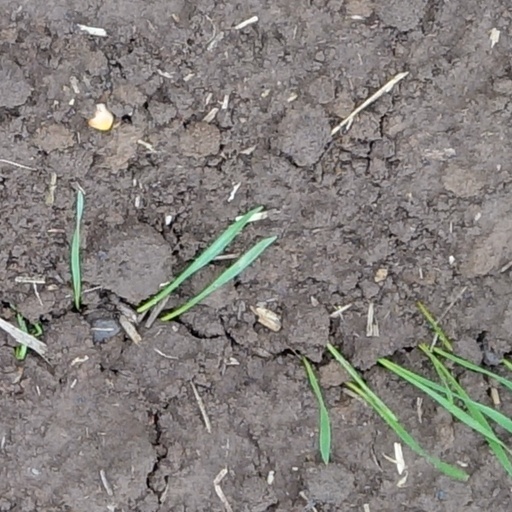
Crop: wheat